Khuda Ki Basti (TV series)

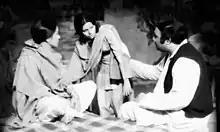
Zaheen Tahira, Munawwar Sultana and Zahoor Ahmed in the 1974 production of Khuda Ki Basti

It broke records for popularity in Pakistan. One TV critic in a major English-language newspaper in Pakistan called it "one of the oldest and greatest dramas in the history of Pakistani television."